The Moomins and the Great Flood

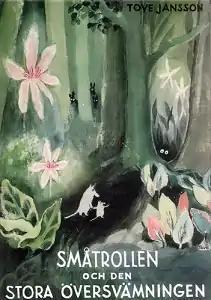
First edition

The Moomins and the Great Flood (Swedish: , literally "The Little Trolls and the Great Flood") is a book by Finnish author Tove Jansson. It was published in 1945, during the last months of World War II. It was the first book to star the Moomins, but is often seen as a prelude to the main Moomin books, as most of the main characters are introduced in the next book.